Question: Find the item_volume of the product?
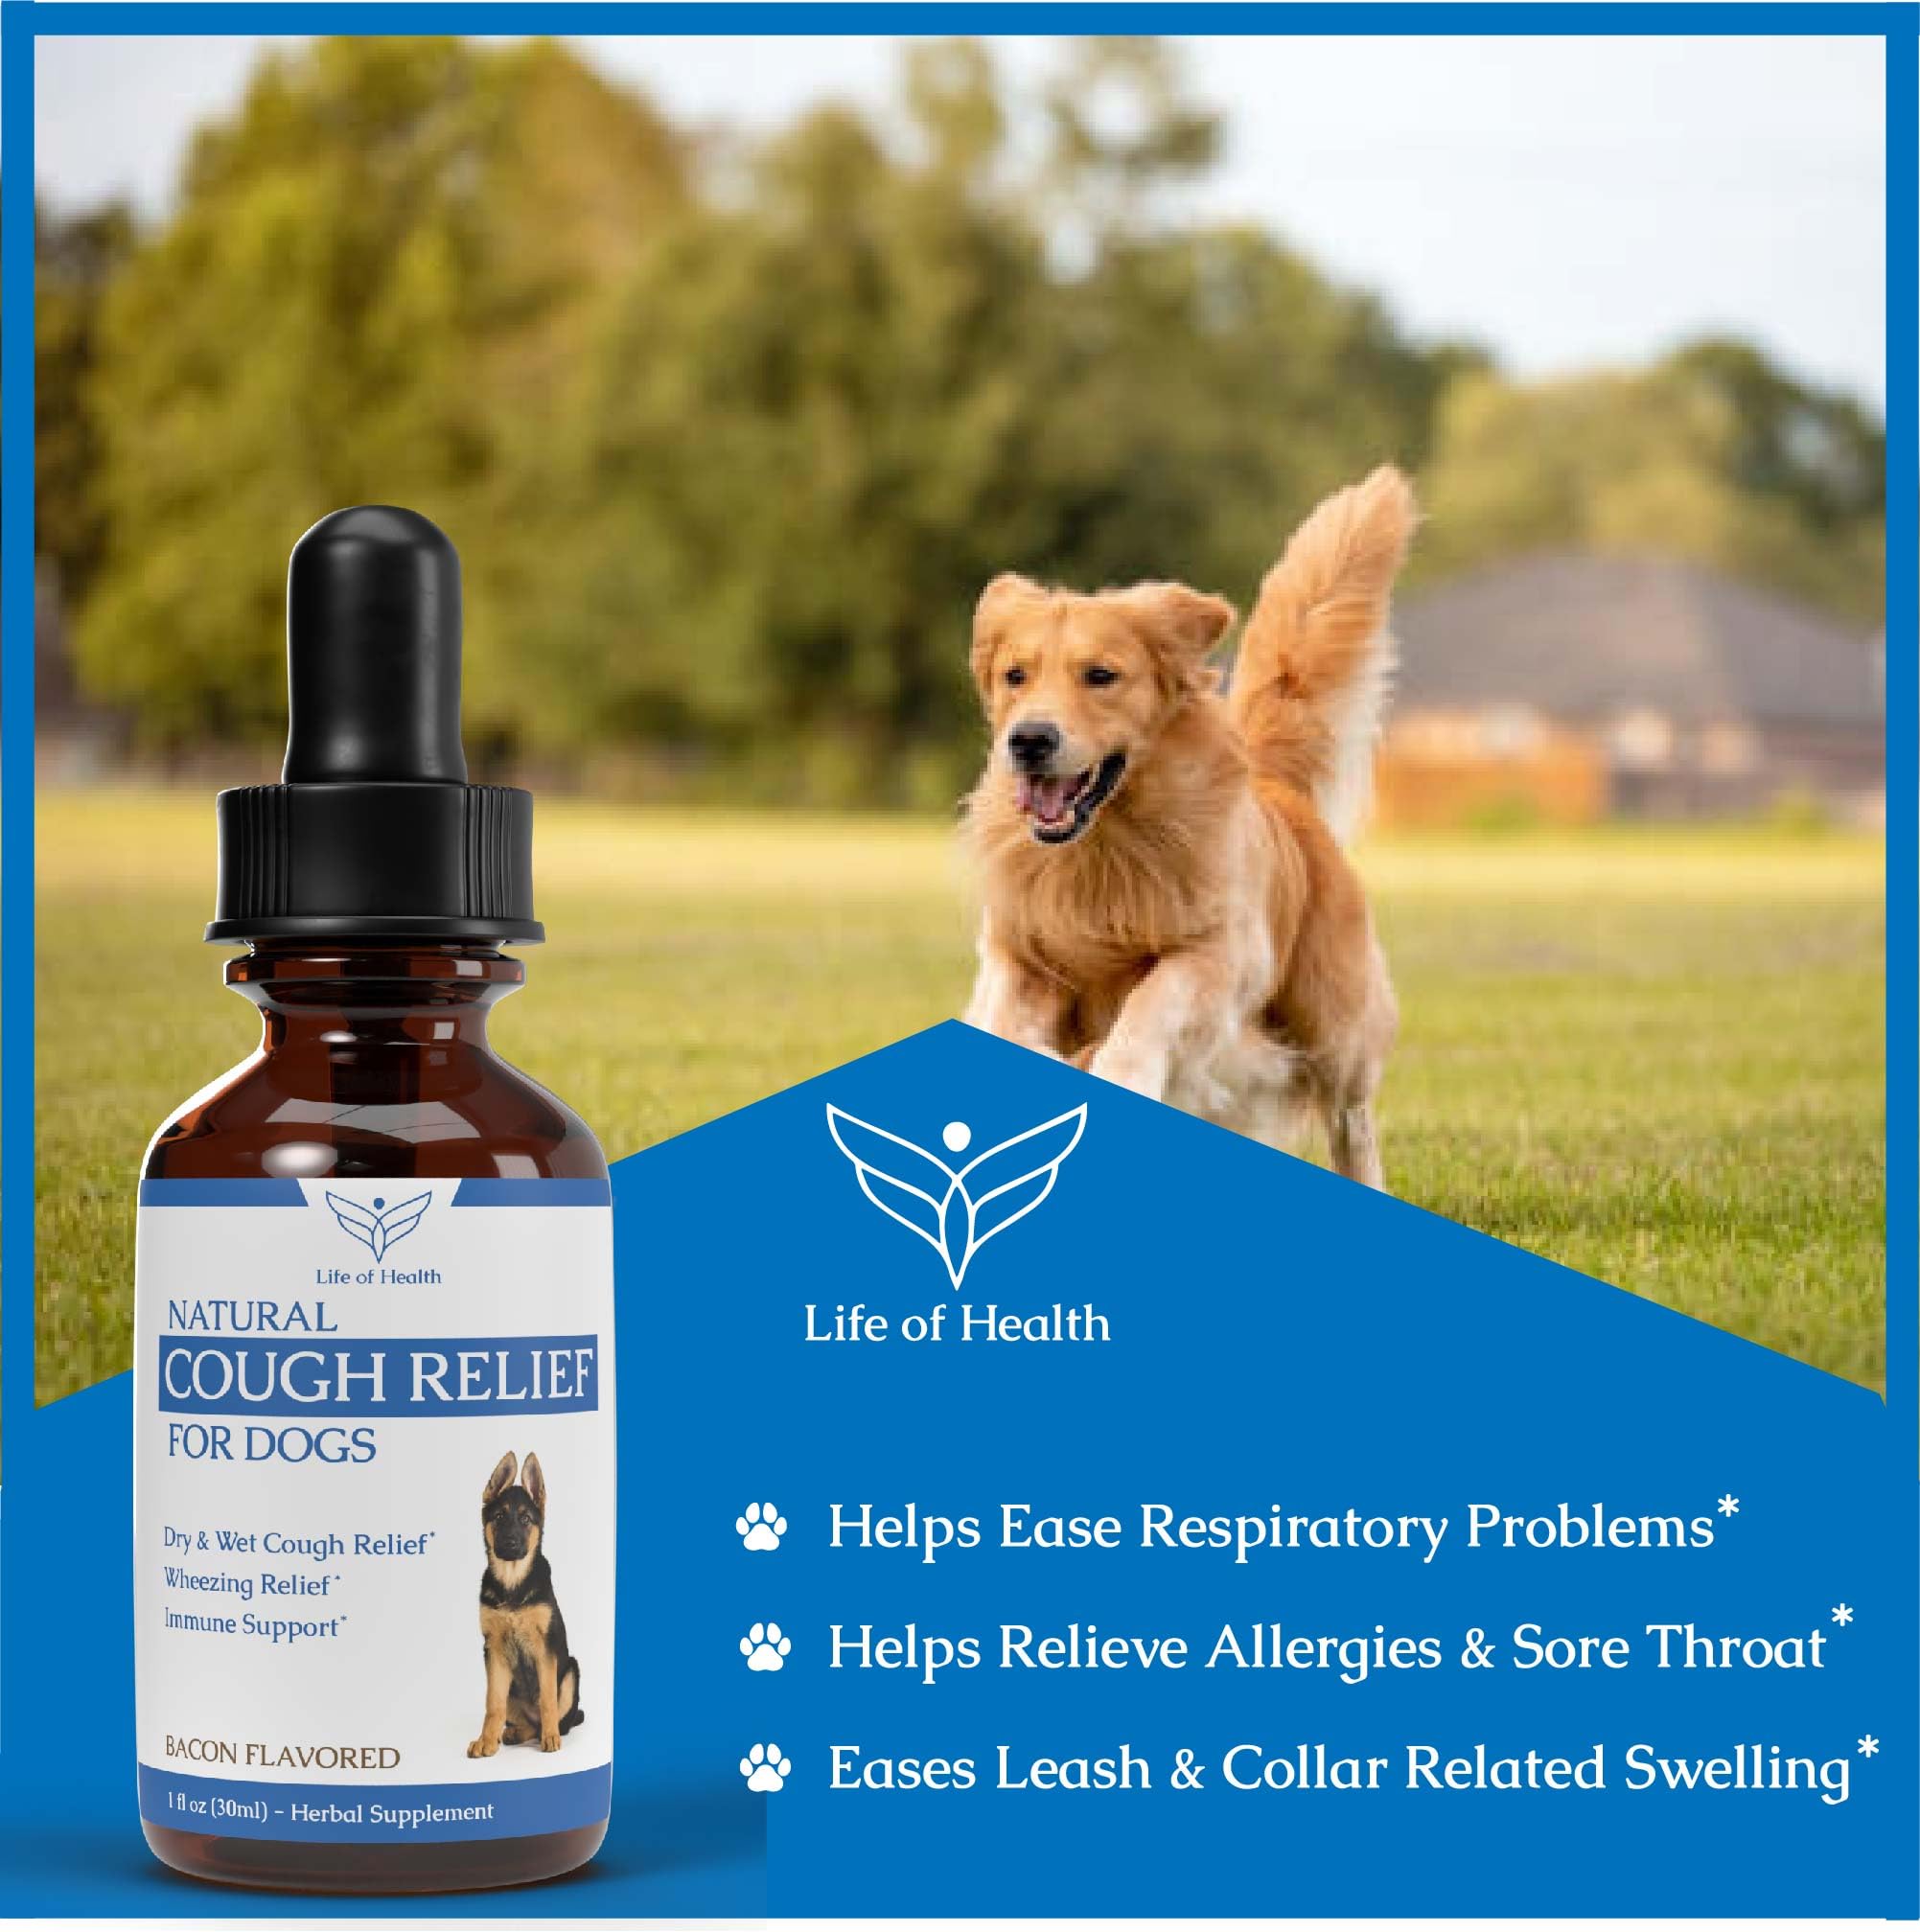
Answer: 1.0 fluid ounce